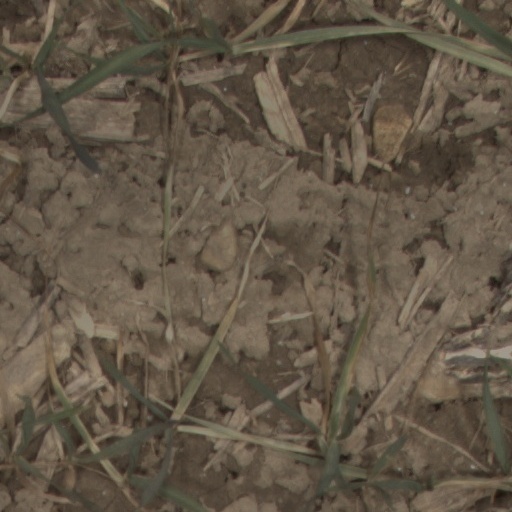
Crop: wheat